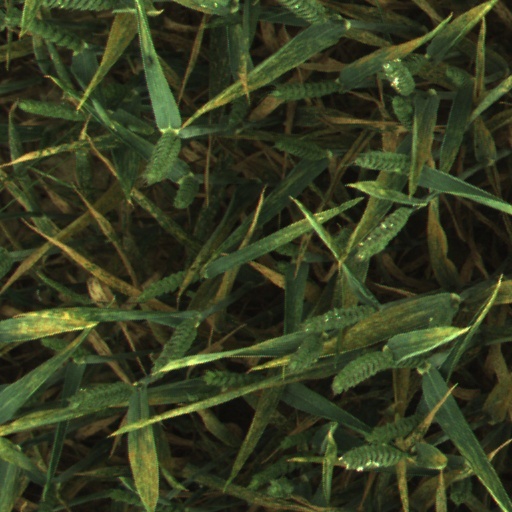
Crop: wheat